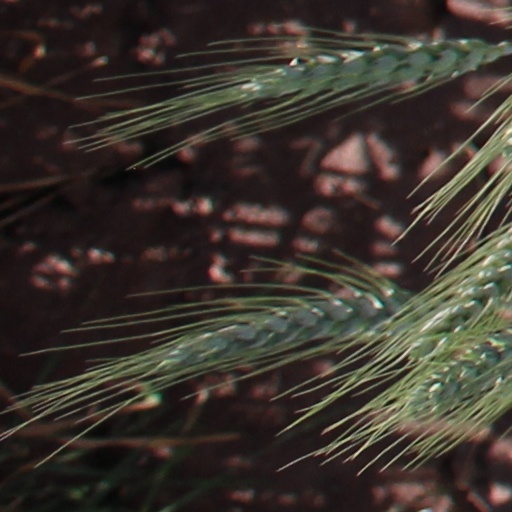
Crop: wheat